Ashton Villa

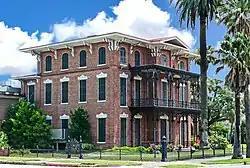
Ashton Villa in 2012

Ashton Villa is a fully restored, historic home located on the corner of 24th and Broadway in Galveston, Texas, United States. Constructed in 1859, it was one of the first brick structures in Texas built by slaves.